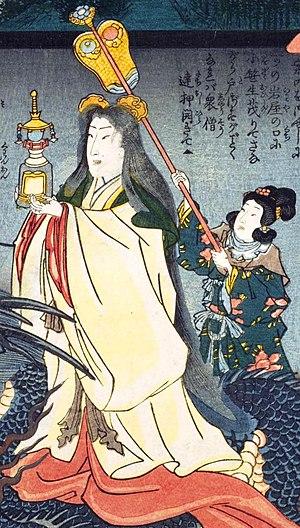
L'impératrice Genshō était le quarante-quatrième empereur du Japon, selon l'ordre traditionnel de la succession, et la cinquième femme à occuper cette position. Elle a régné de 715 à 724. Son nom personnel était princesse Hidaka.